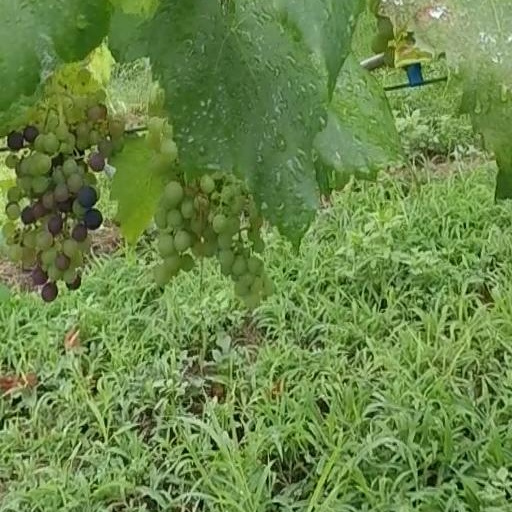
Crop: grape